Religion in ancient Rome

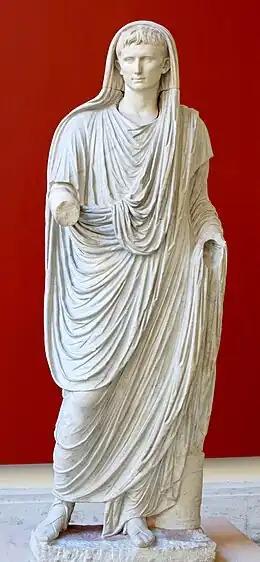
Augustus as Pontifex Maximus "(Via Labicana Augustus)"

Religion in ancient Rome consisted of varying imperial and provincial religious practices, which were followed both by the people of Rome as well as those who were brought under its rule.